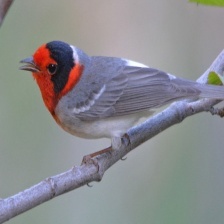
Species: RED FACED WARBLER
Scientific name: CARDELLINA RUBRIFRONS